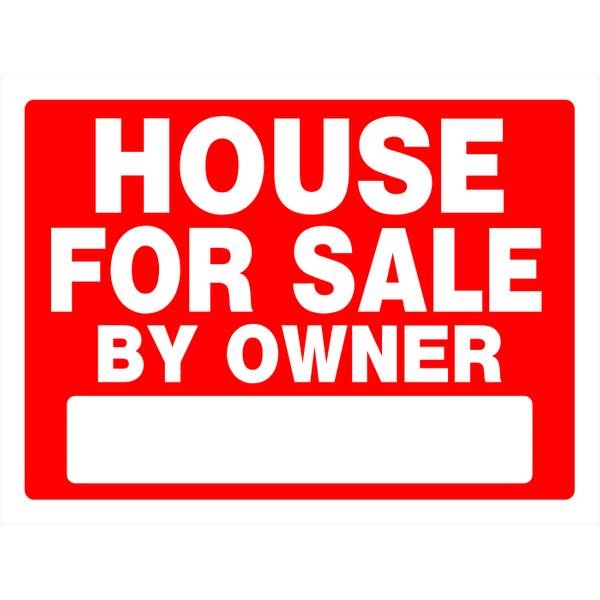
Hillman 18" x 24" House Sale Sign
Grab attention with this eye-catching sign to ensure visibility for your sale. Contrasting colors help grab attention and large font ensures that the sign is easy to read. This sign is sure to help interested buyers make their choice.
Brand: Hillman
Category: Business & Industrial > Signage > Sidewalk & Yard Signs